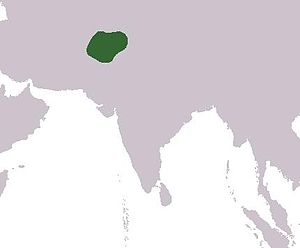
Gandhara
Gandharas placering
Gandhara var et antikt indisk rige omkring byen Taxila, nær den nuværende by Rawalpindi i Pakistan. Gandhara blev i 500-tallet f.Kr. erobret af fremmede krigsherrer som trængte ind på den indiske halvø.